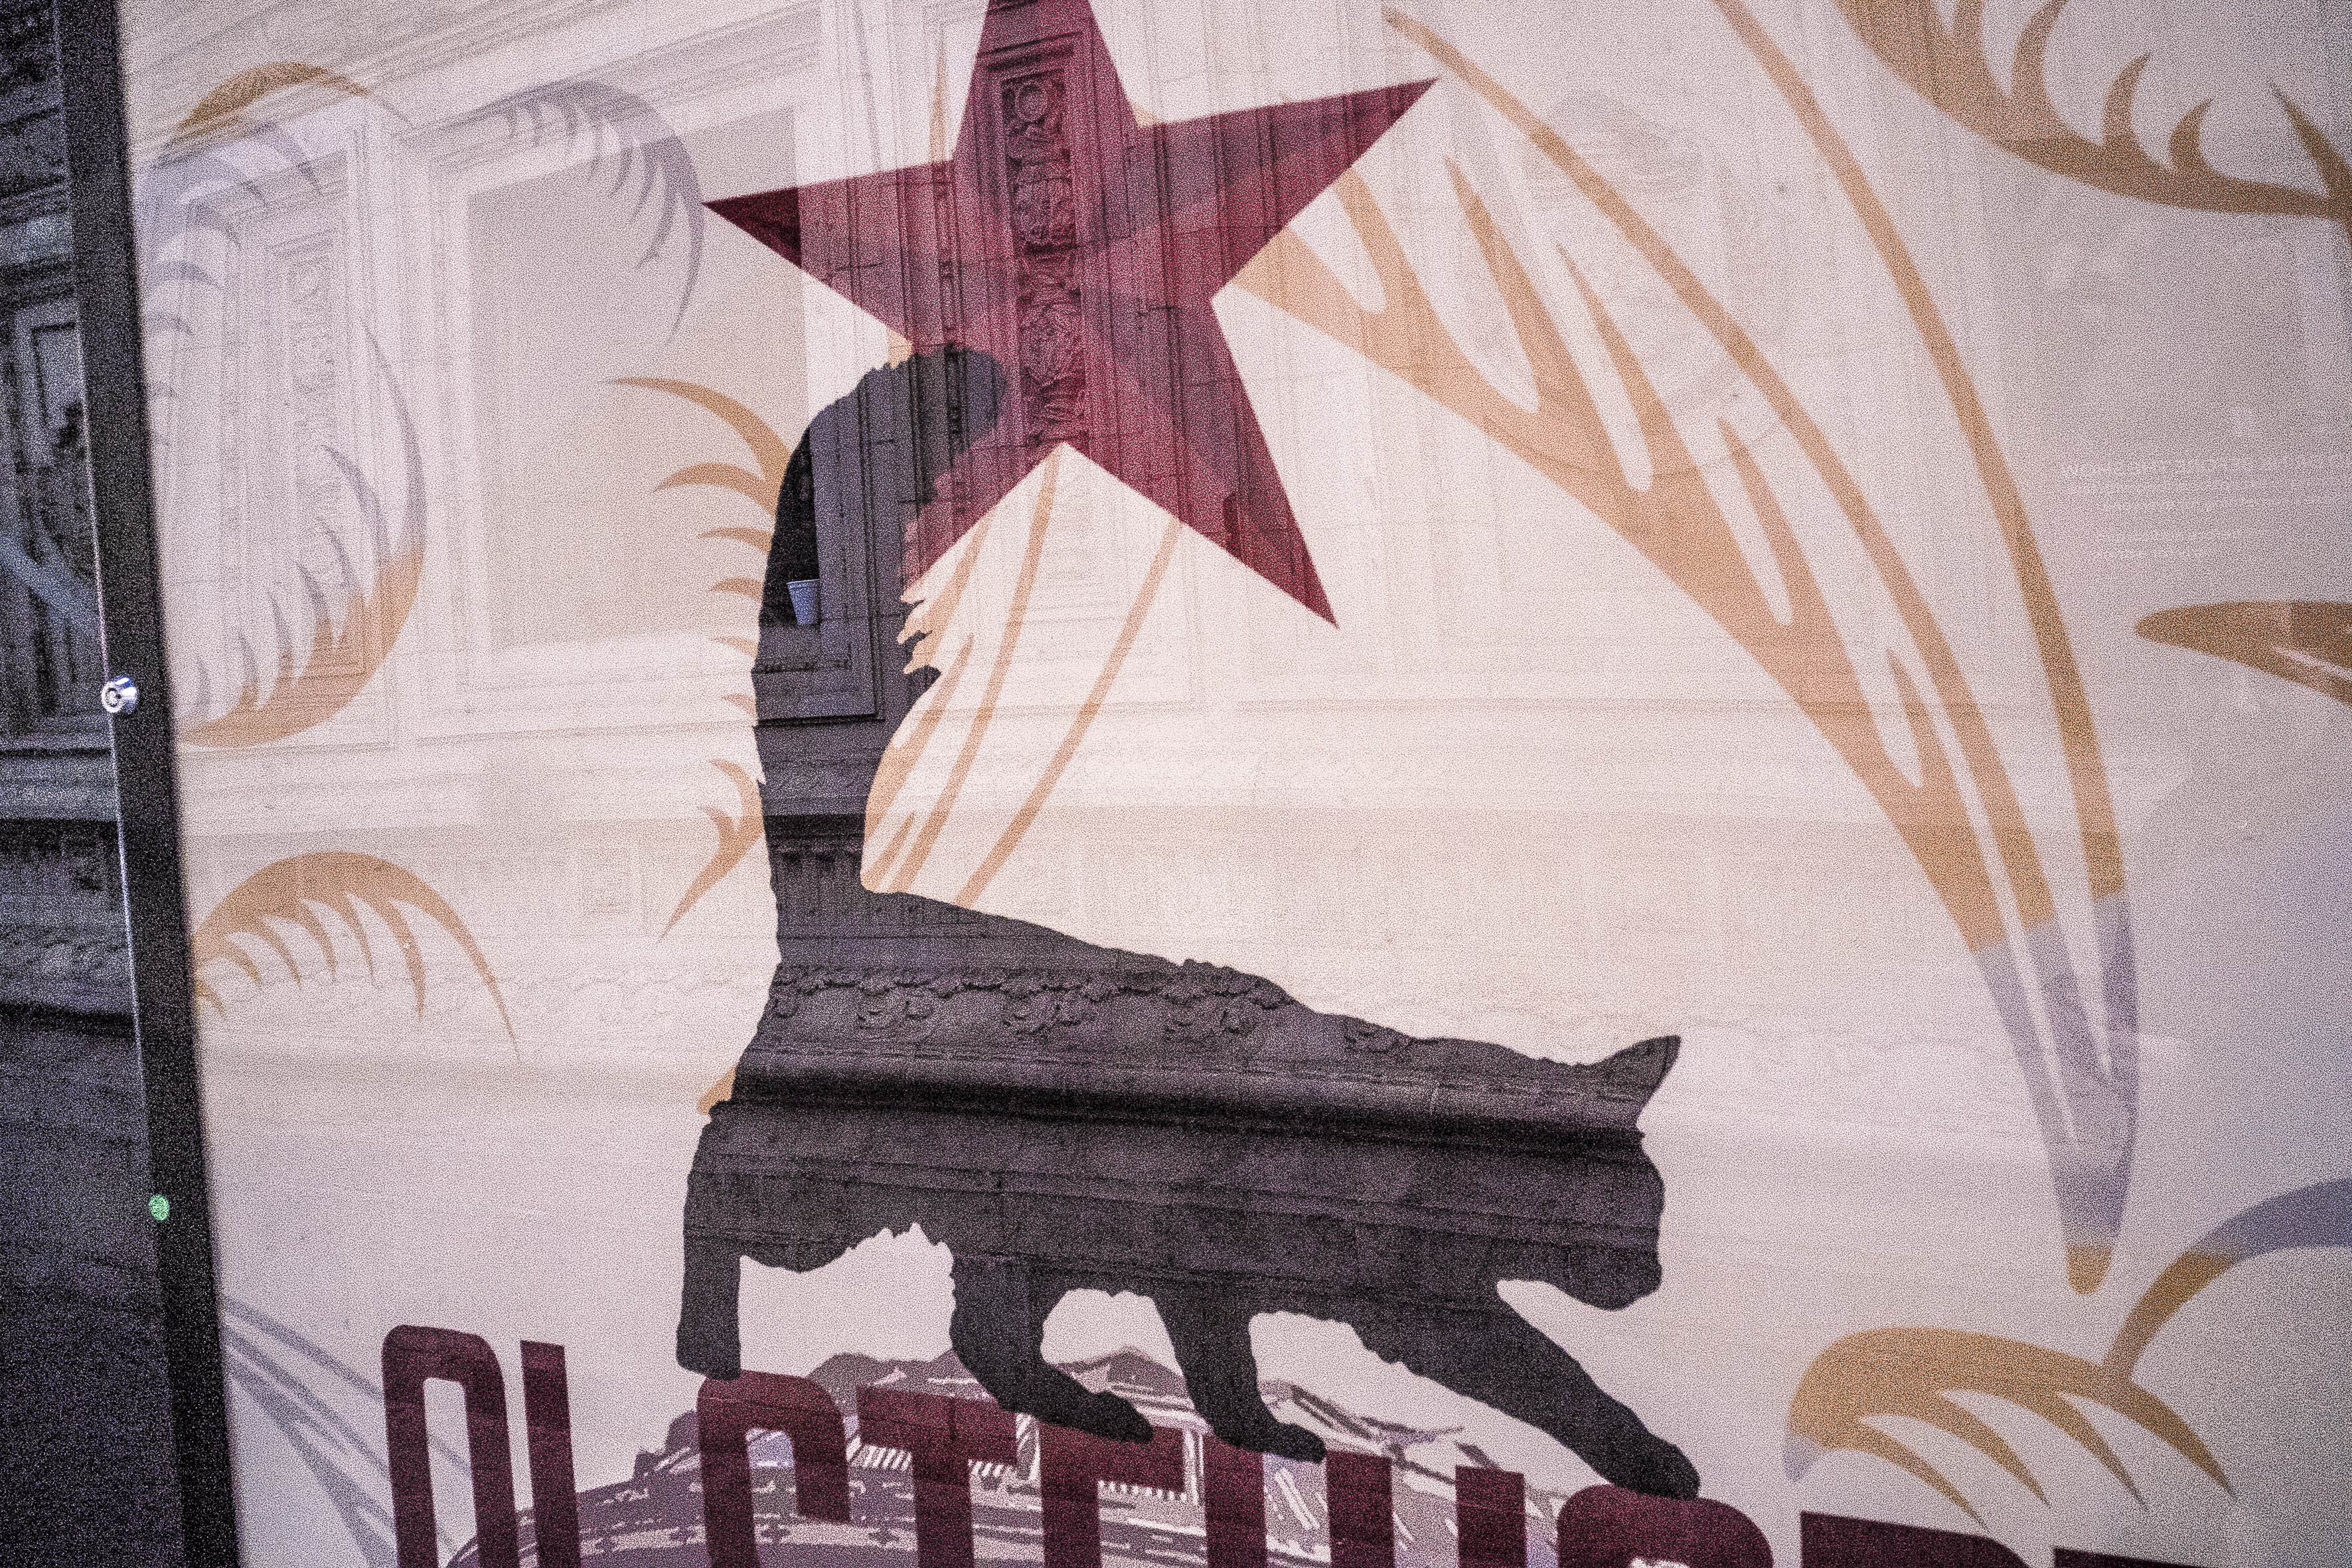
street, urban, wall, travel, fujifilm, color, graffiti, uk, england, bw, blackandwhite, blackwhite, london, art, sketch, drawing, illustration, design, ngc, mural, noiretblanc, poster, fuji, shape, fujixt1, fujix, modern art